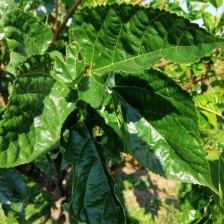
Variety: BlackOodTurkey